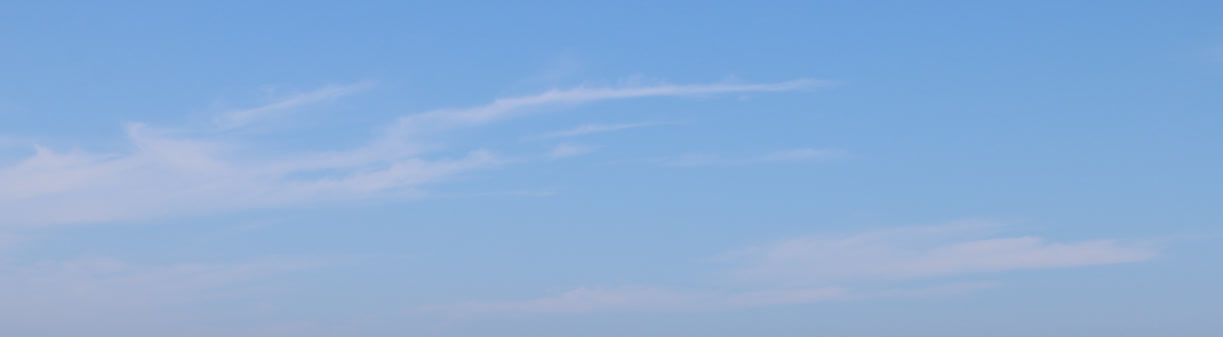
Cloud type: Cirrus